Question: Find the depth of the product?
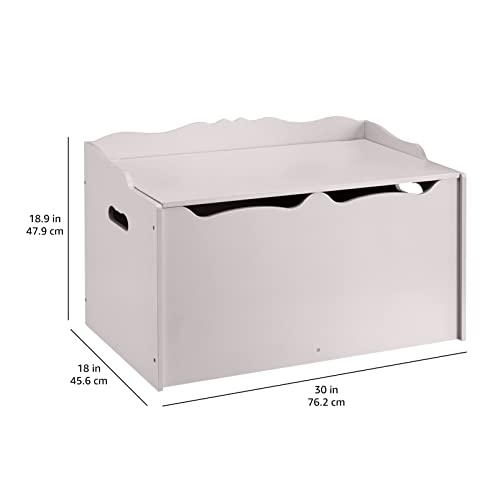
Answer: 76.2 centimetre